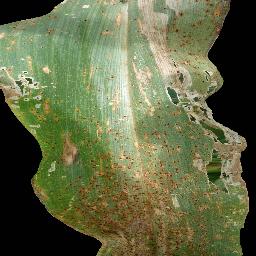
Label: Corn___Common_rust